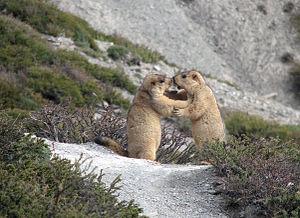
La Marmotte de l'Himalaya est une marmotte de la région himalayenne entre 300 et 4500 m. On la trouve notamment au Tibet.